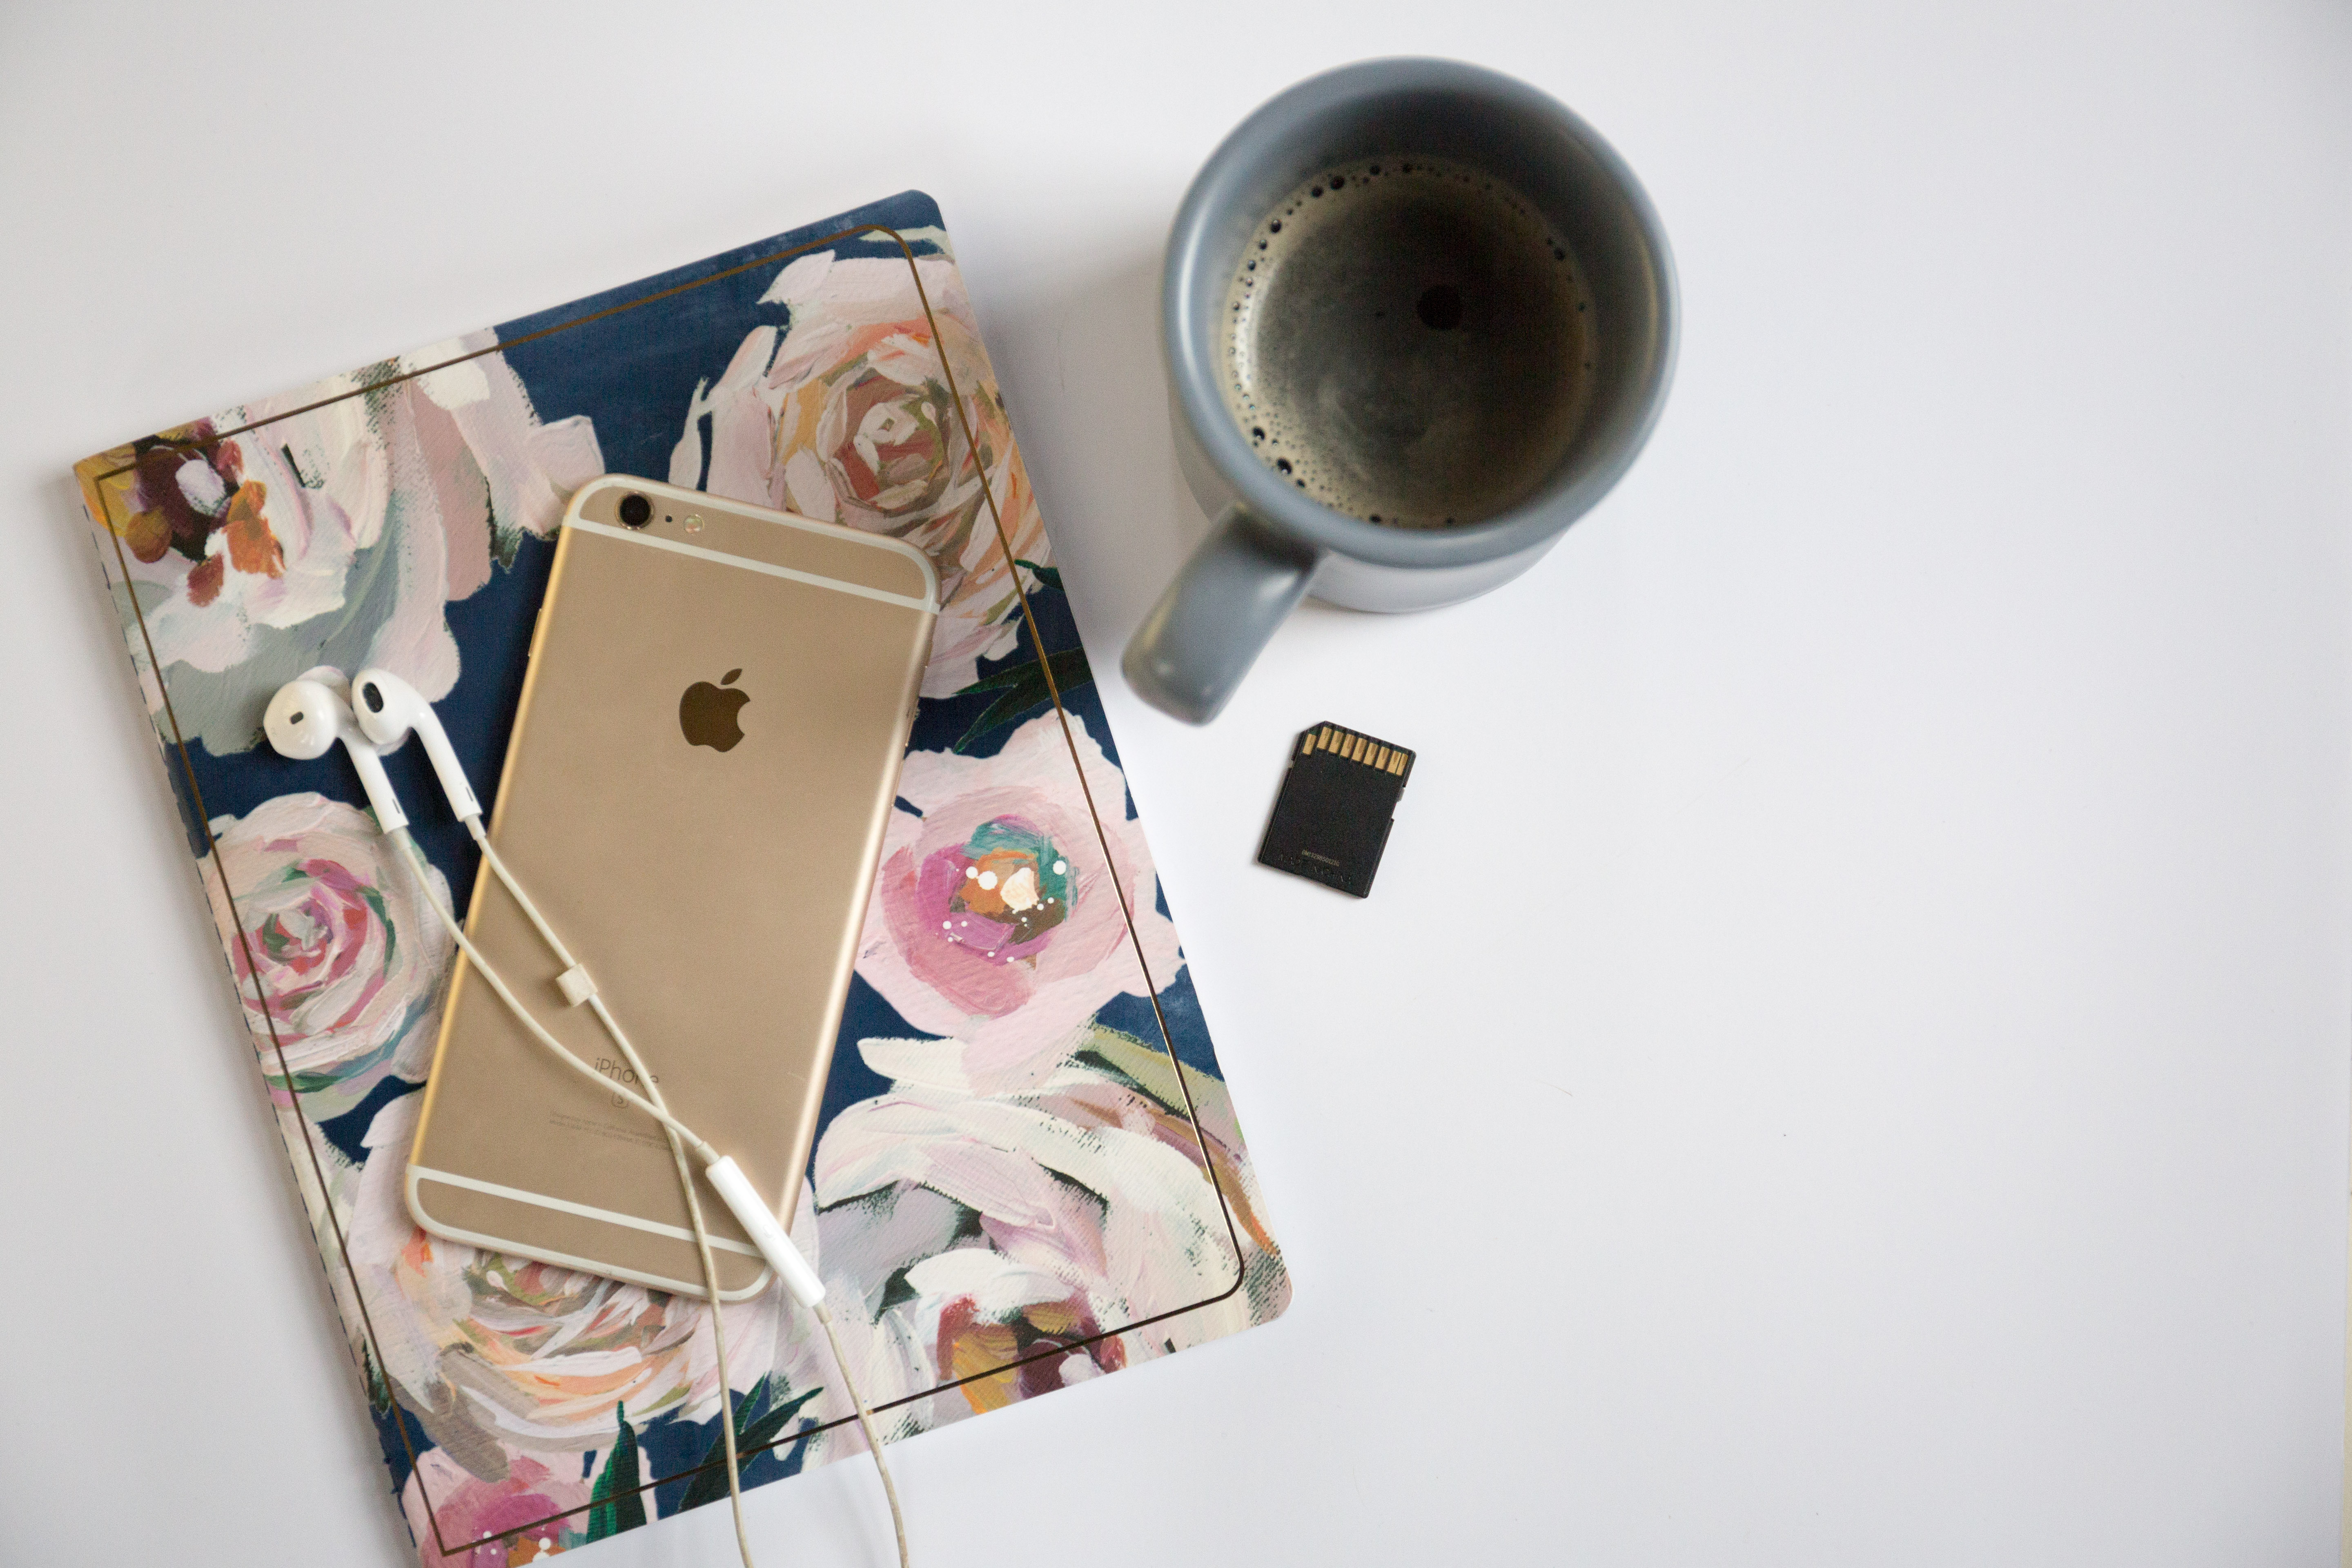
drinkware, cup, tableware, gadget, dishware, eyewear, output device, serveware, communication device, rectangle, coffee cup, audio equipment, camera lens, font, electronic device, art, teacup, box, circle, cameras optics, multimedia, fashion accessory, paper product, room, mug, paper, portable communications device, shelving, smartphone, visual arts, linens, electronics, cd, pattern, brand, illustration